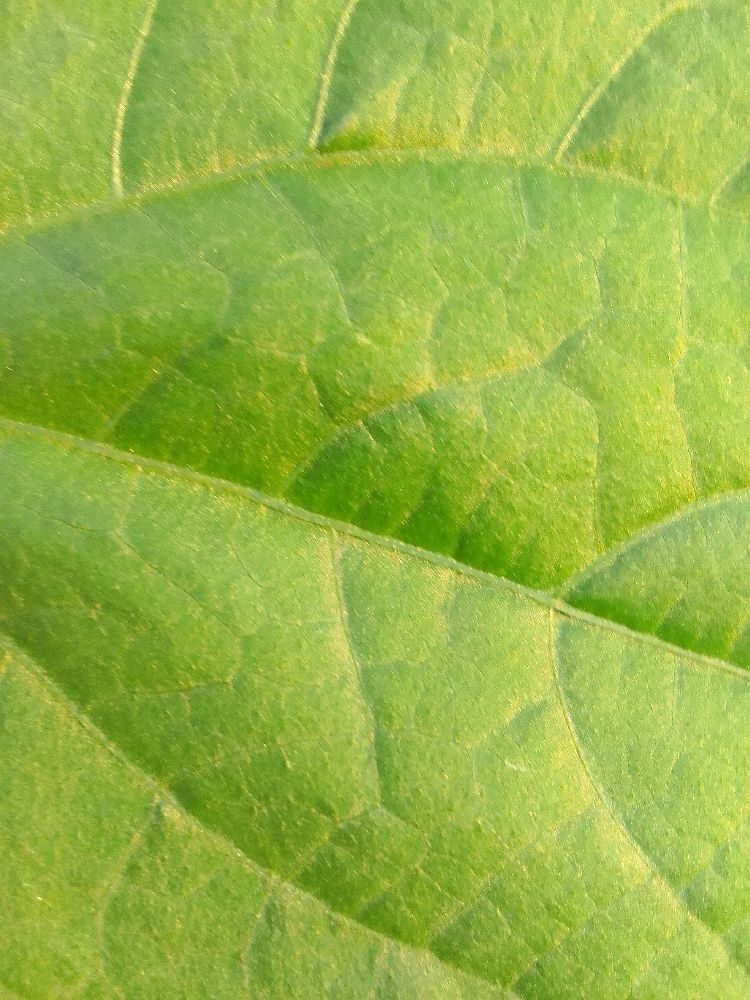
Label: healthy